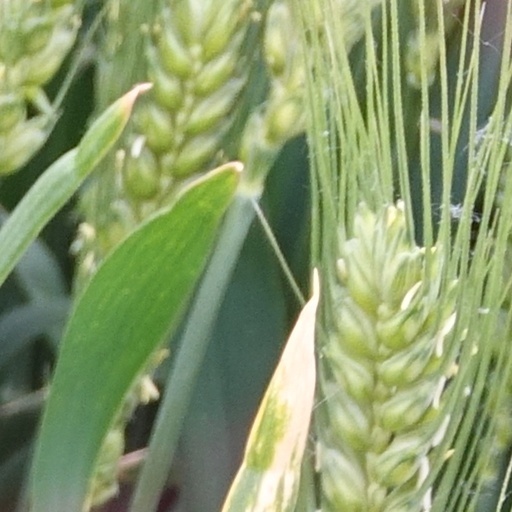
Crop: wheat